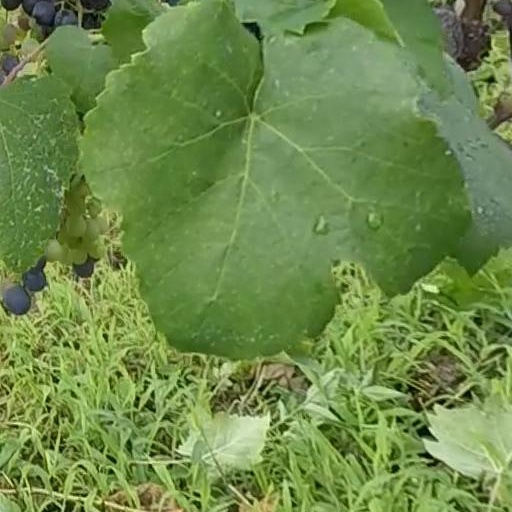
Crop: grape